Monsempron-Libos station

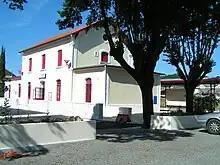
Monsempron-Libos railway station

Monsempron-Libos is a railway station in Monsempron-Libos, Nouvelle-Aquitaine, France. The station is located on the Niversac - Agen railway line. The station is served by TER (local) services operated by SNCF. The station was also on the Monsempron-Libos - Cahors railway line, which is now closed.